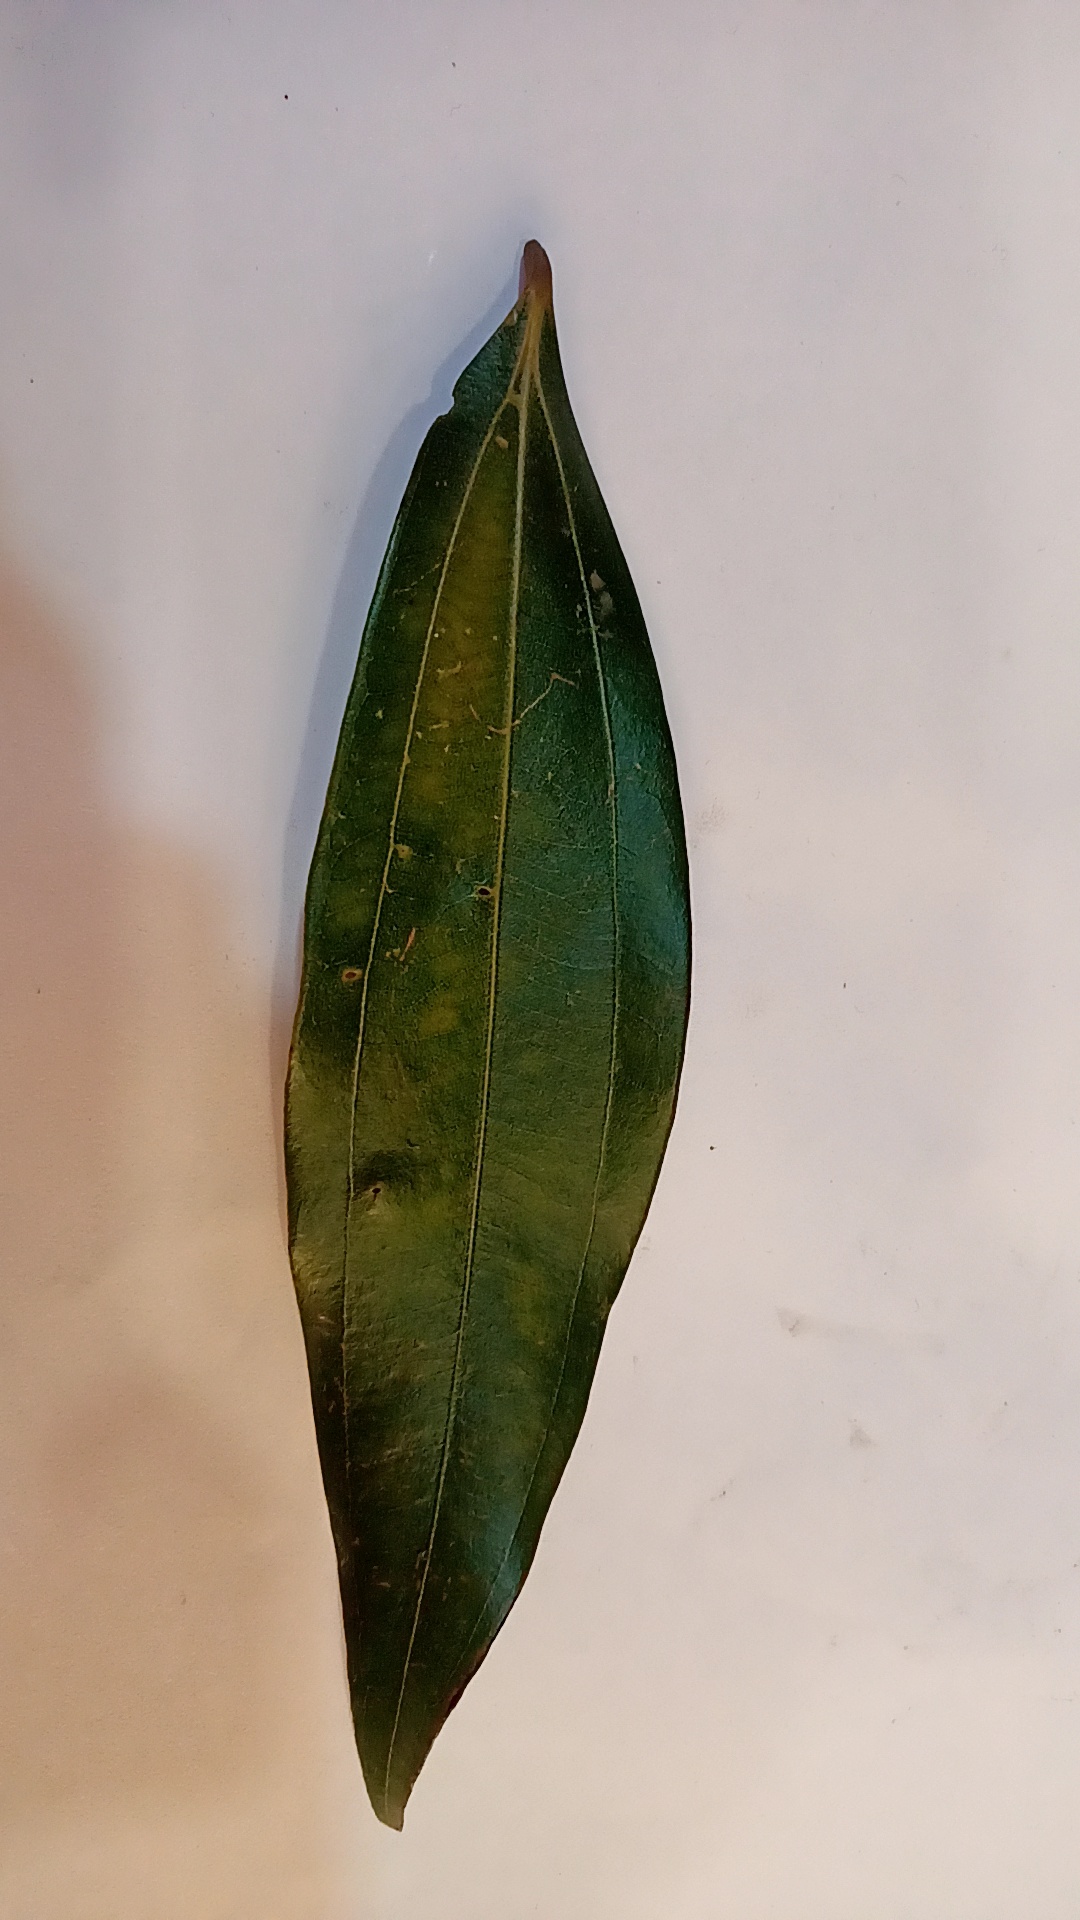
Label: Disease